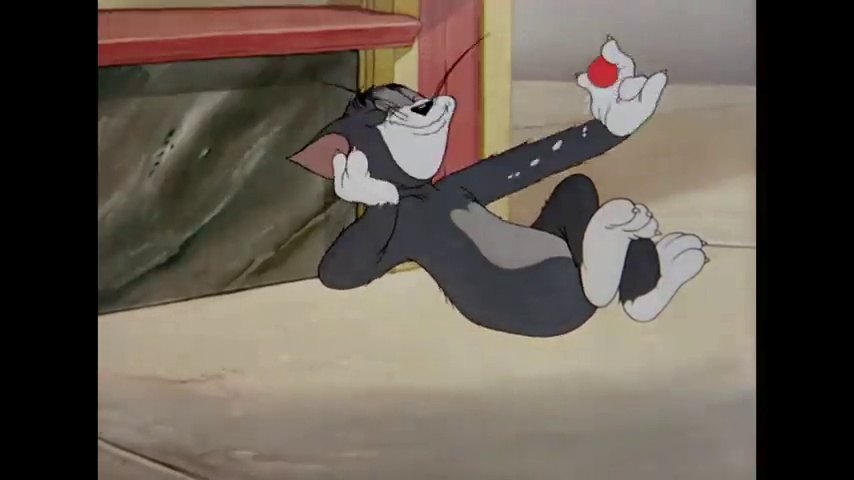
Portrait style: Cartoon Portrait